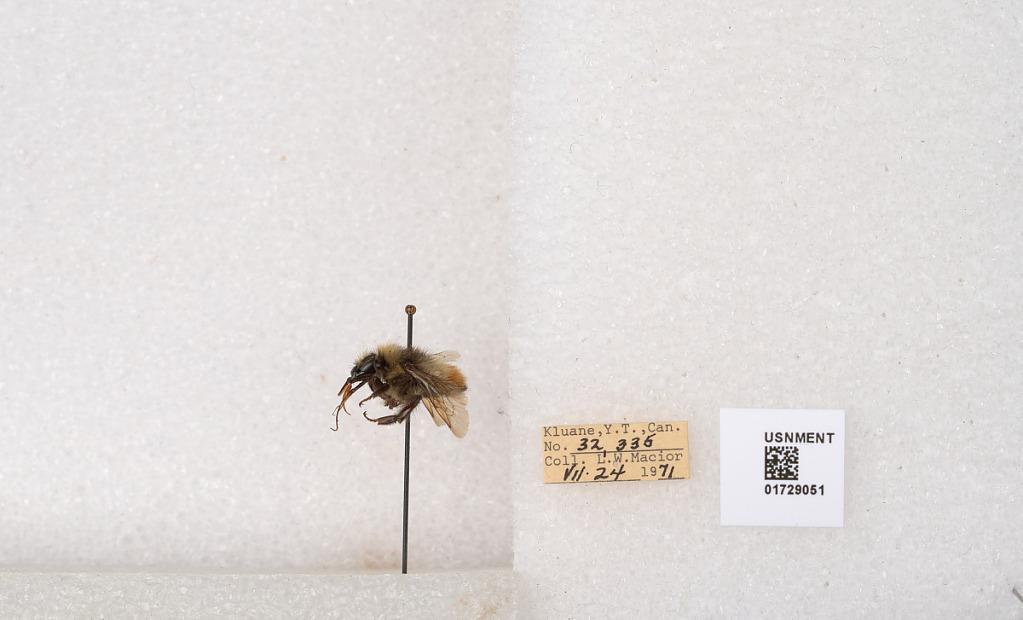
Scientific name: Bombus flavifrons Cresson
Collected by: L. Macior
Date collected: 1971-7-24
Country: Canada
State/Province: Yukon Territory
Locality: Kluane National Park and Reserve
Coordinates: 60.7493, -139.504